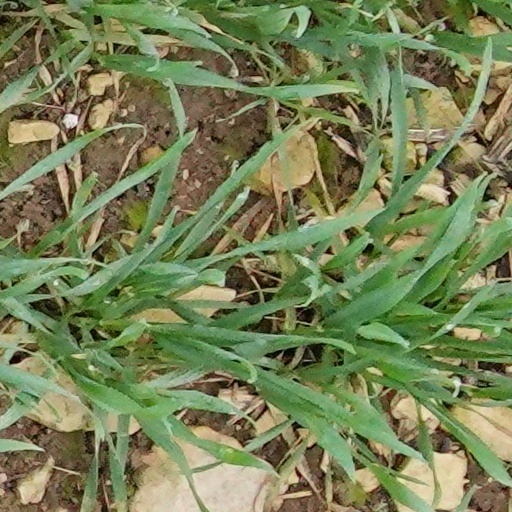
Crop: wheat